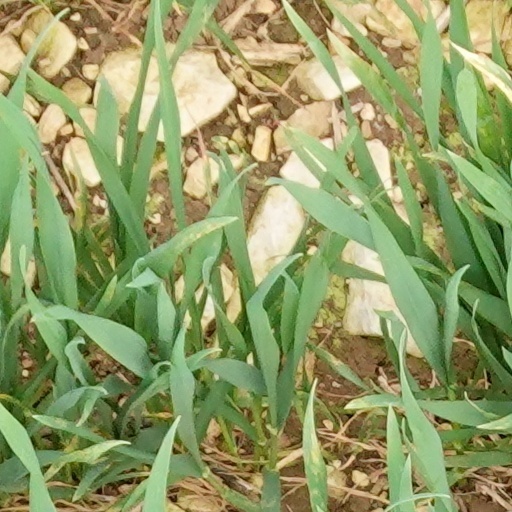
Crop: wheat